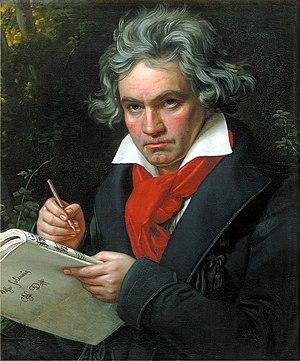
Les Sept bagatelles, opus 33 pour piano sont publiées par Ludwig van Beethoven en mai 1803 au Comptoir des Arts et de l'Industrie à Vienne. Le manuscrit autographe porte la date de 1782; ce ne peut être qu'une erreur de Beethoven, car on a retrouvé dans les cahiers de 1800 à 1802 des esquisses pour les numéros 1, 5 & 6, 7 de ces bagatelles. Peut-être faut-il attribuer les numéros 2, 3 et 4 aux années de Bonn de Beethoven.
L'œuvre de Ludwig van Beethoven compte près de 500 œuvres achevées.
Un certain nombre de symboles européens ont émergé à travers l'histoire. Selon les symboles, ils peuvent s'appliquer à toute l'Europe, à l'unité européenne ou simplement à l'Union européenne. La plupart des symboles connus ont été créés par le Conseil de l'Europe dans les années 1950 et 1960. Ces symboles sont supposés représenter l'Europe entière et ne se réfèrent pas uniquement à l'UE. En plus de ces symboles liés à une identité paneuropéenne, l'UE a créé ses propres symboles au cours de son intégration.
Les Onze bagatelles, opus 119 sont un ensemble de pièces pour piano composées par Ludwig van Beethoven à plusieurs époques.
La chronologie de la musique classique présente sur une échelle de temps les événements constitutifs de l'histoire de la musique classique entendue par convention comme l'ensemble de la musique savante occidentale par opposition à la musique populaire ou à la musique du monde ainsi que les naissance et disparition des acteurs les plus significatifs de ce domaine. La classification musicologique des grandes périodes est organisée en tableaux synoptiques par décennie où sont reportés les éléments considérés comme marquant une période par les musicologues.
La musique allemande semble tout entière vouée à la musique classique, tant du point de vue vocal qu'instrumental, bien plus que ses voisines, les musiques suisse ou autrichienne qui ont su conserver un folklore très riche. Si les peuples germaniques ont une tradition musicale remontant très loin dans le temps, elle semble s'être affirmée davantage ici au sein de la rigueur et de la joie allemandes. On constate ainsi la quasi-absence de musique traditionnelle au profit d'une musique populaire plus « crue » ou d'une forme plus savante.
A priori, la composition musicale désigne l'étape où le compositeur conçoit l'œuvre musicale de manière qu'elle corresponde à l'expression sonore de sa pensée. Elle précède l'interprétation par un tiers et s’apparente à une conduite inconsciente mais apprise.
15 mars : Quatuor nᵒ 1 en sol majeur K. 80 composé par Mozart à Lodi.
Gustav Heinrich Ernst Martin Wilhelm Furtwängler /ˈvɪl.hɛlm ˈfʊrt.ˌvɛŋ.lər/, né le 25 janvier 1886 à Berlin et mort le 30 novembre 1954 à Baden-Baden, est un chef d'orchestre et compositeur allemand.
Orange mécanique est un film d'anticipation britannico-américain écrit et réalisé par Stanley Kubrick, sorti sur les écrans en 1971.
La rue Beethoven est une voie du 16ᵉ arrondissement de Paris, en France.